Okopy Castle

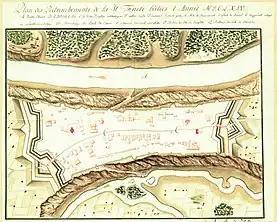
A plan of the fortress

The Okopy Castle, also locally known as Holy Trinity Trenches is located in Okopy, Ternopil Oblast, Ukraine. The bastion fortress on the Dniester River, at the mouth of the Zbruch River, founded in 1692 by Hetman Stanisław Jan Jabłonowski, built to a design by Tylman van Gameren. The trenches were intended to block communication of the Ottoman garrison of Kamianets-Podilskyi, located 23 kilometers away, with Moldavia, from where convoys of supplies for Kamianets set out. The fortress of the Holy Trinity Trenches lost its military significance after the Treaty of Karlowitz (1699), as a result of which the Polish-Lithuanian Commonwealth regained Kamianets-Podilskyi. An architectural monument of national importance.